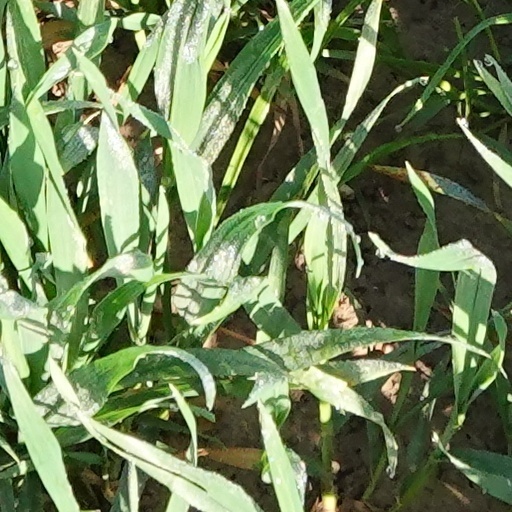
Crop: wheat